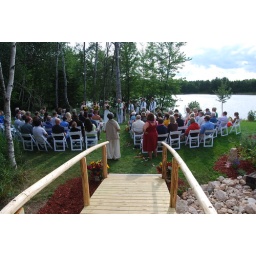
Friends and family assembled between the bridge and the lake at John and Ruth's beautiful home. Photo by Pete Skellenger.